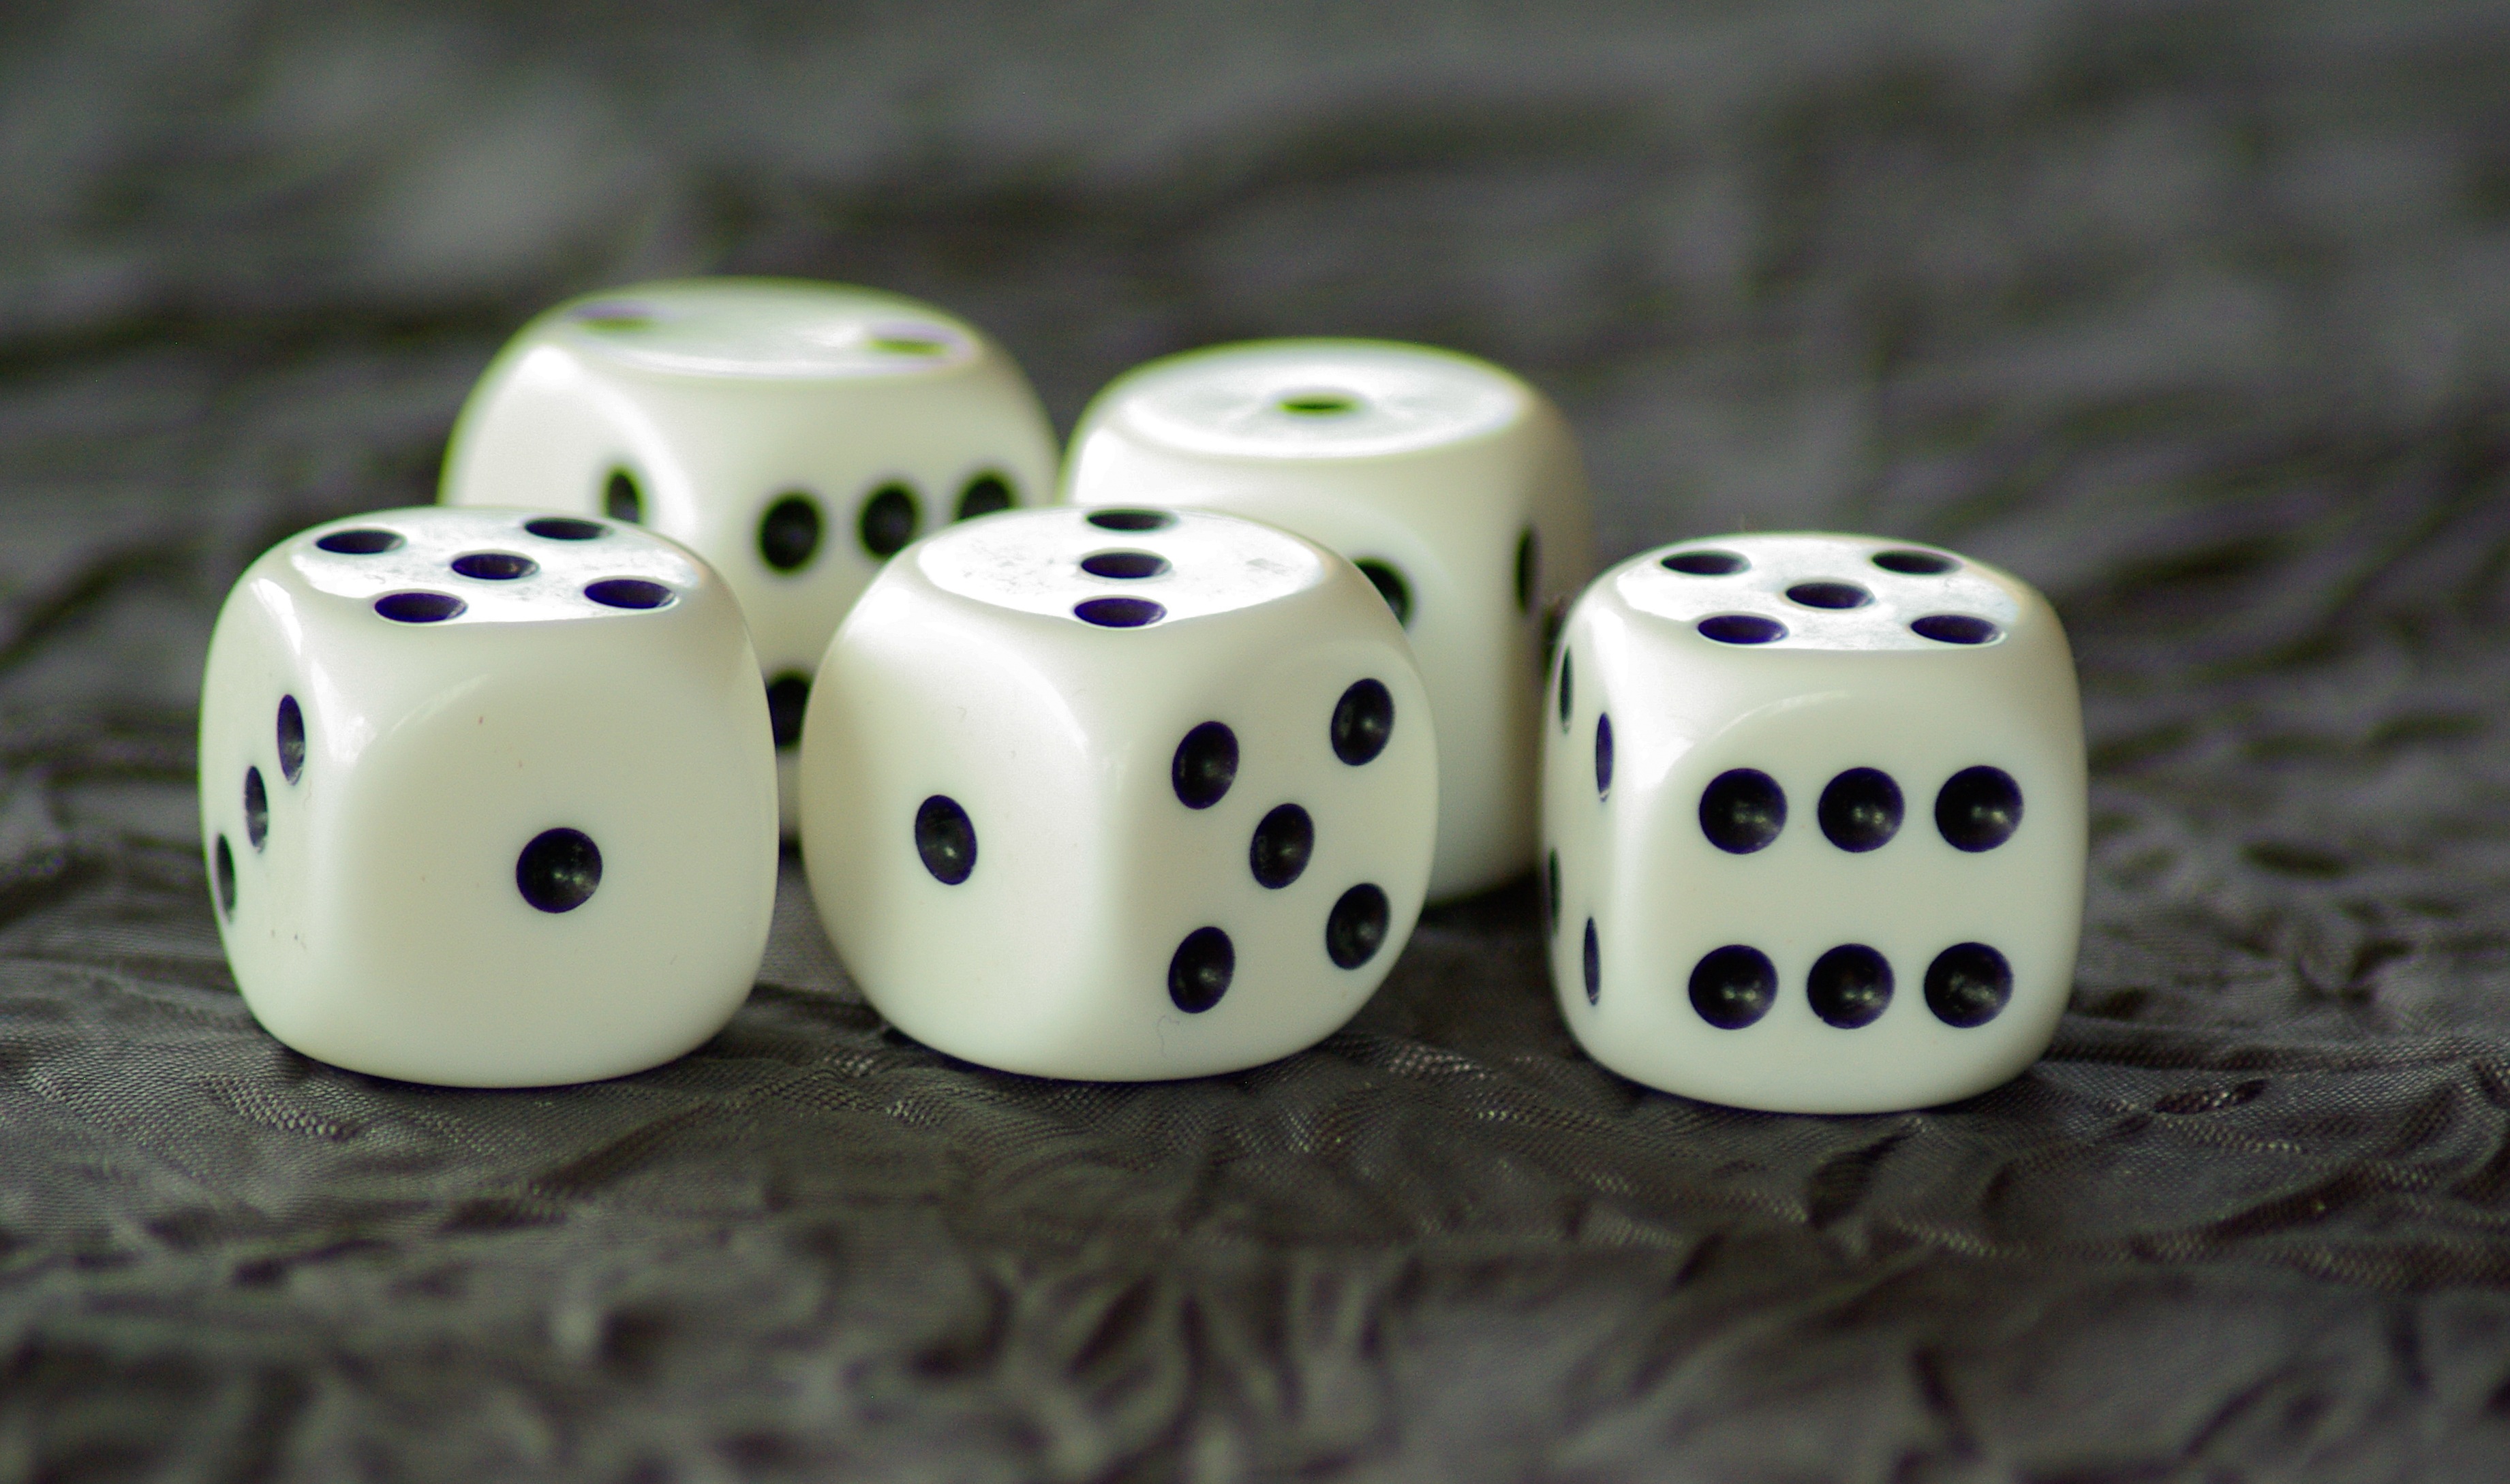
game, recreation, board game, of, sports, random, games, dice, dice game, indoor games and sports, tabletop game